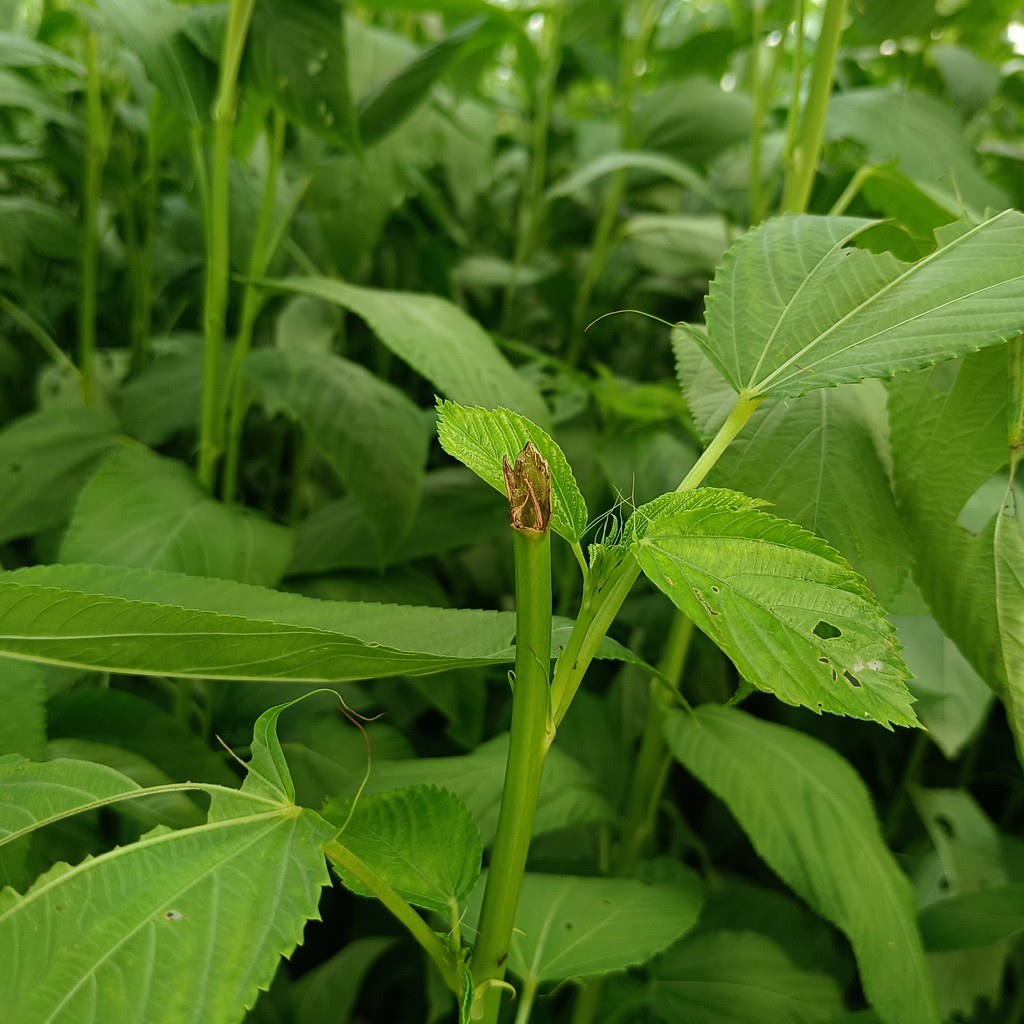
Label: Stem Soft Rot